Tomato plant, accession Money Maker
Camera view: bottom (45 deg); turntable rotation: 150 degrees
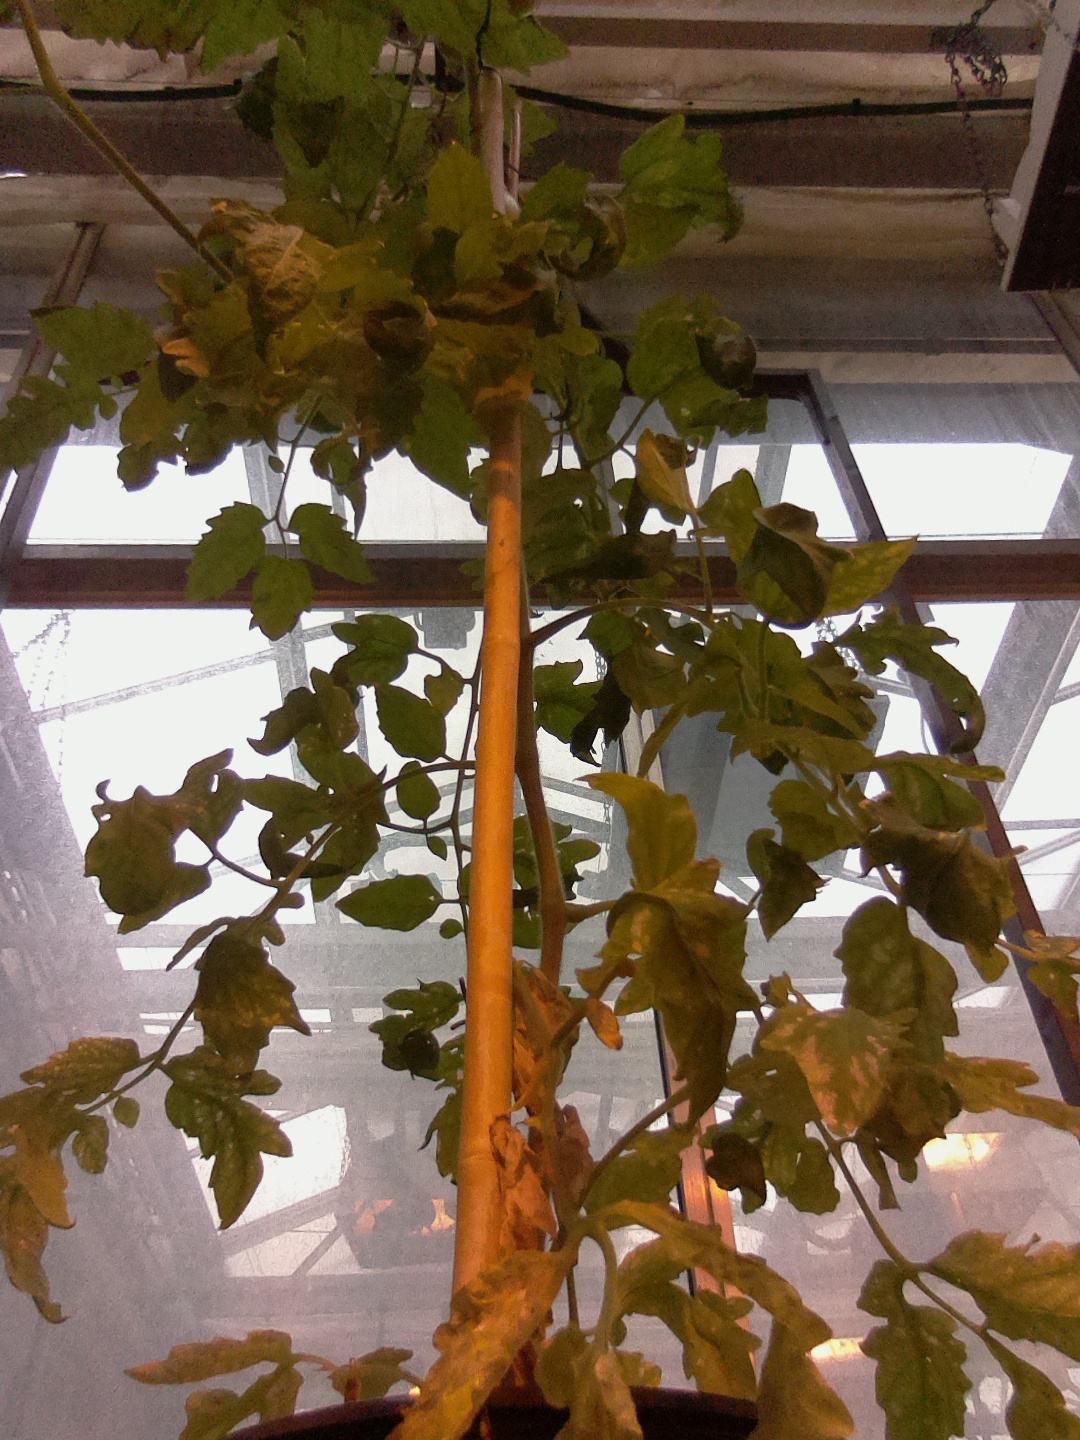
BBCH growth stage 74: 40%-50% of final fruit size